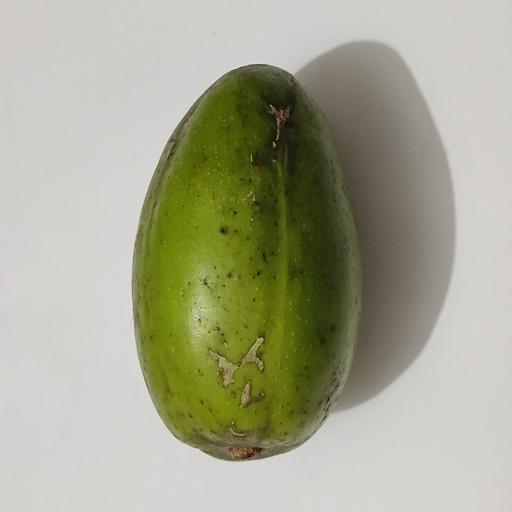
Crop type: Hog Plum